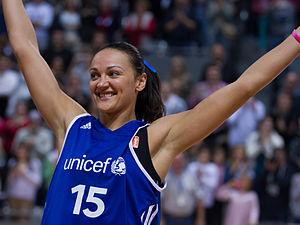
Mistie Bass, match de gala championnes de cœur
Le LDLC ASVEL féminin est un club professionnel de basket-ball féminin français évoluant en Ligue féminine de basket, la première division du championnat de France. Le club est basé dans la ville de Lyon.
Mistie Bass-Mims est une joueuse professionnelle de basket-ball de nationalité américaine.